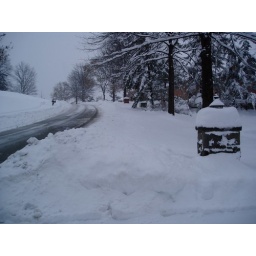
Yea, that sidewalk isn't getting cleared anytime soon. About 3-5 feet near the road and on the sidewalk.